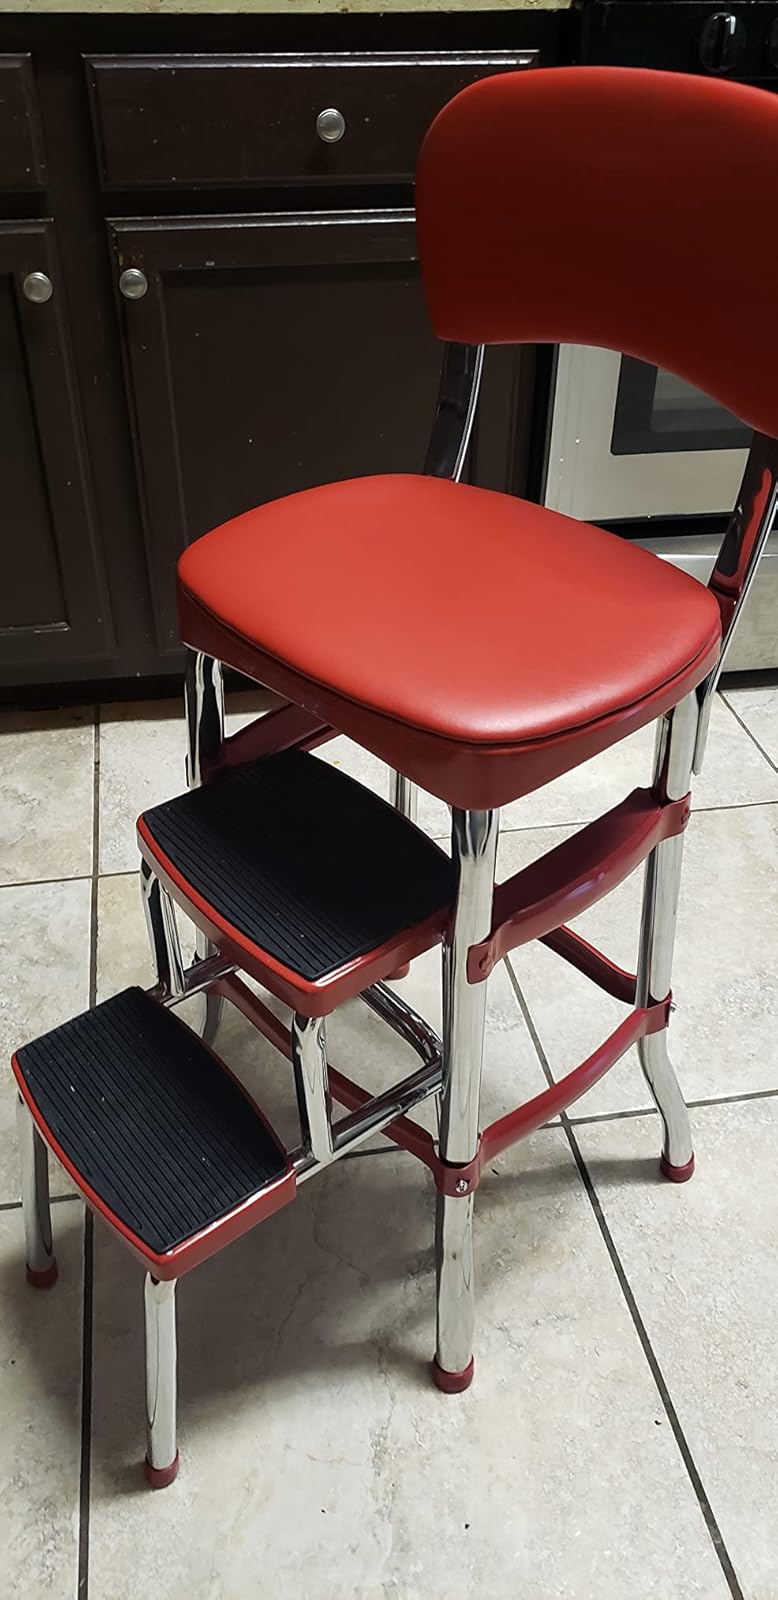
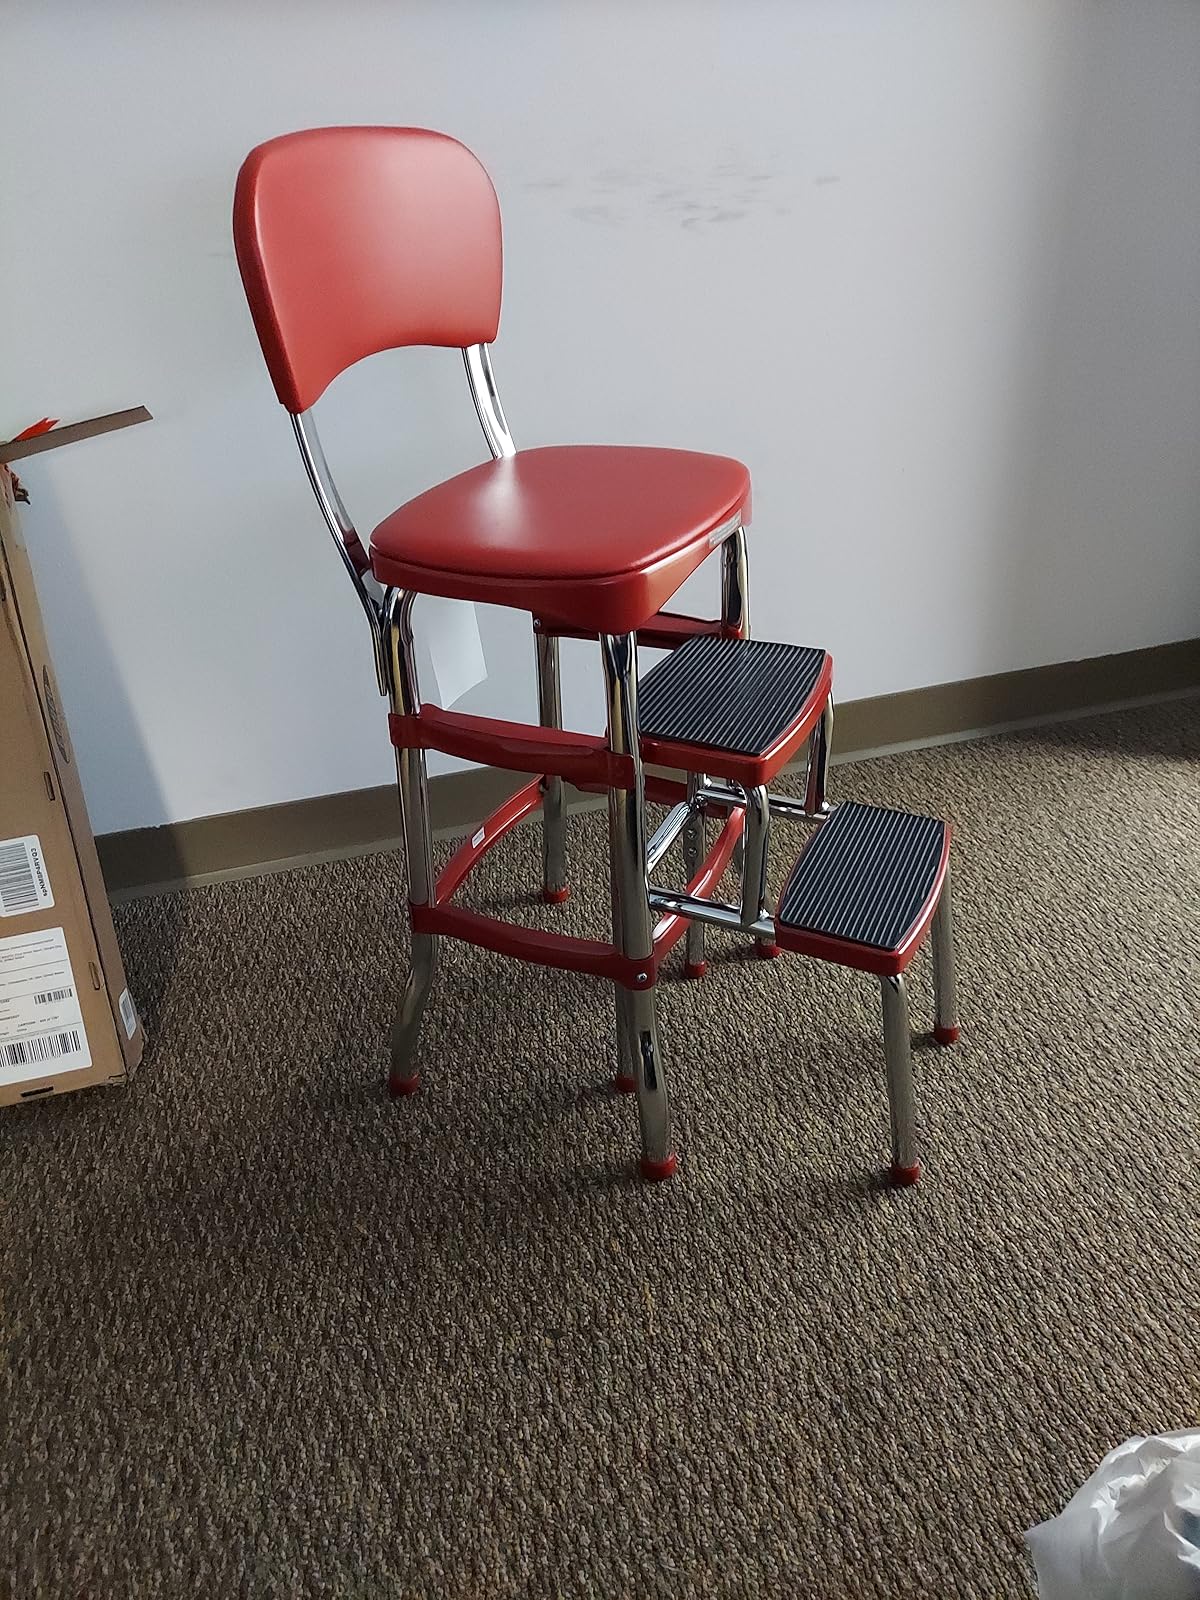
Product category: items_chair
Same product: yes